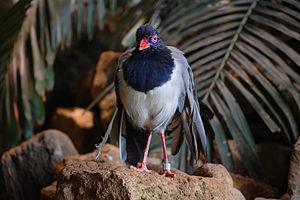
Le genre Carpococcyx comprend les 3 espèces de Calobates, oiseaux de la famille des Cuculidae vivant en Asie du Sud-Est.